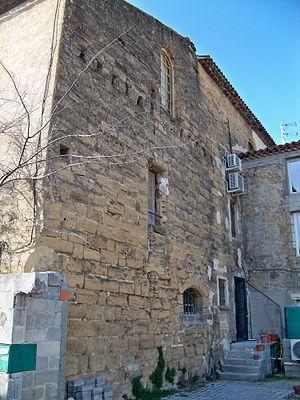
Palais des Papes de Sorgues - arrière du batiement
Le palais des papes de Sorgues est la première résidence pontificale construite par la papauté d'Avignon au XIVᵉ siècle. Il fut voulu par Jean XXII et sa construction précède de 18 ans celle du palais des papes d'Avignon. Cette demeure somptueuse a servi de modèle pour l'édification des livrées cardinalices avignonnaises. Il n'en reste aujourd'hui que des vestiges, le palais ayant été démantelé au cours de la Révolution française par les entrepreneurs en bâtiment auxquels la commune de Sorgues l'avait vendu.